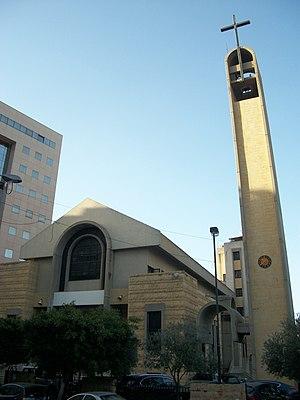
Église du Sacré-Cœur
Badaro est un quartier résidentiel principalement chrétien mais aussi un centre d'affaires au cœur de Beyrouth. Le quartier est approximativement délimité par le boulevard Pierre Gemayel au nord, l'hippodrome à l'ouest, l'avenue Sami el Solh à l'est, le bois des pins de Beyrouth au sud-est et le rond-point Tayyouneh au sud.